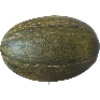
Label: Melon Piel de Sapo 1